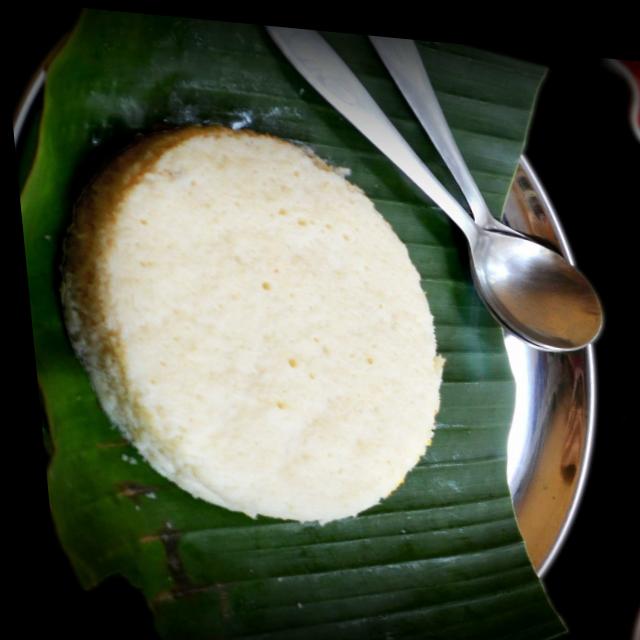
Dish: idli